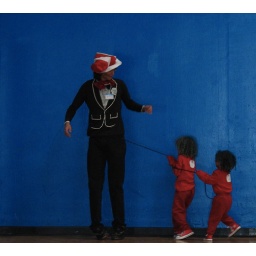
the cat in the hat with thing one and thing two